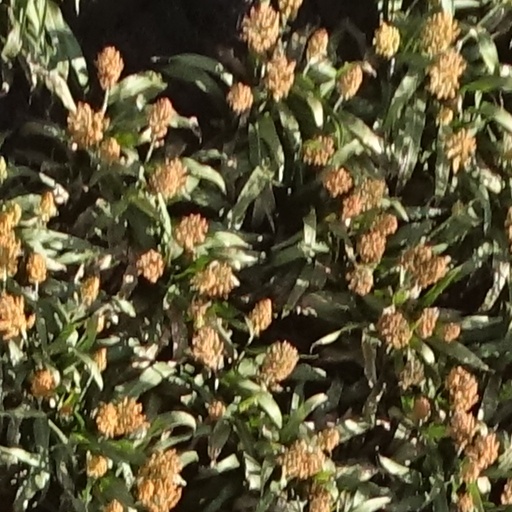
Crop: sorghum